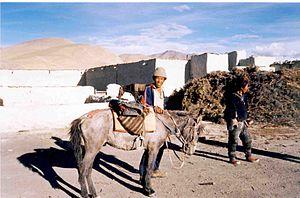
Le dzong de Tingri est une forteresse qui dominait autrefois le village du même nom. Il est aujourd'hui à l'état de ruine.